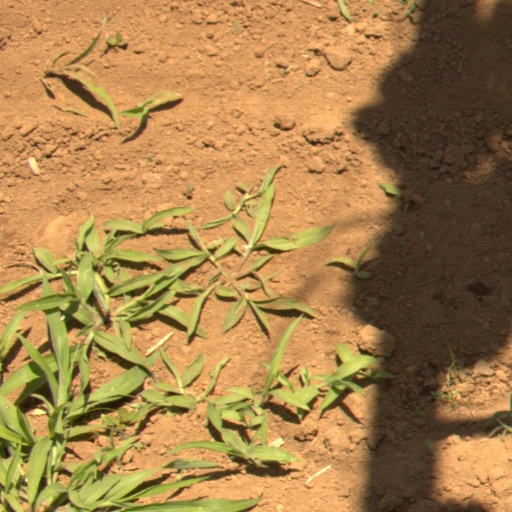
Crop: Jerusalem artichoke